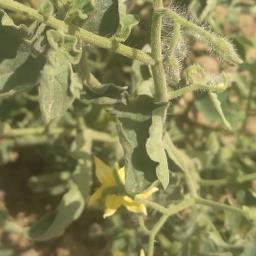
Crop: Tomato
Condition: virosis-d